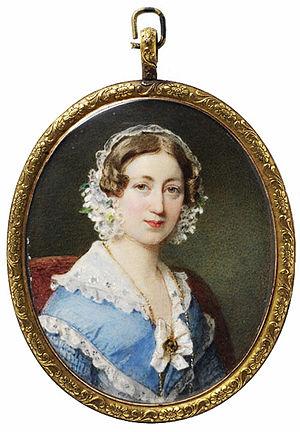
Charles Henry Ross, appelé couramment Charles H. Ross est un homme de lettres, caricaturiste, auteur de bande dessinée et directeur éditorial britannique. Il a créé en 1867 le personnage d'Ally Sloper, immensément populaire dans l'Angleterre victorienne. Très prolifique et doté d'un certain talent, c'est l'un des « littérateurs mineurs » de l'Angleterre victorienne.